Pimelea microcephala

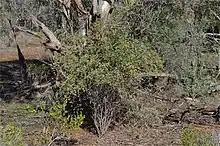
Habit of subsp. "microcephala" near the Gawler Ranges

Pimelea microcephala, commonly known as mallee rice-flower or shrubby rice-flower is a species of flowering plant in the family Thymelaeaceae and is endemic to mainland Australia. It is an erect shrub with compact heads of male or female, white to yellow or greenish flowers on separate plants, the heads surrounded by 2 or 4 leaf-like involucral bracts.